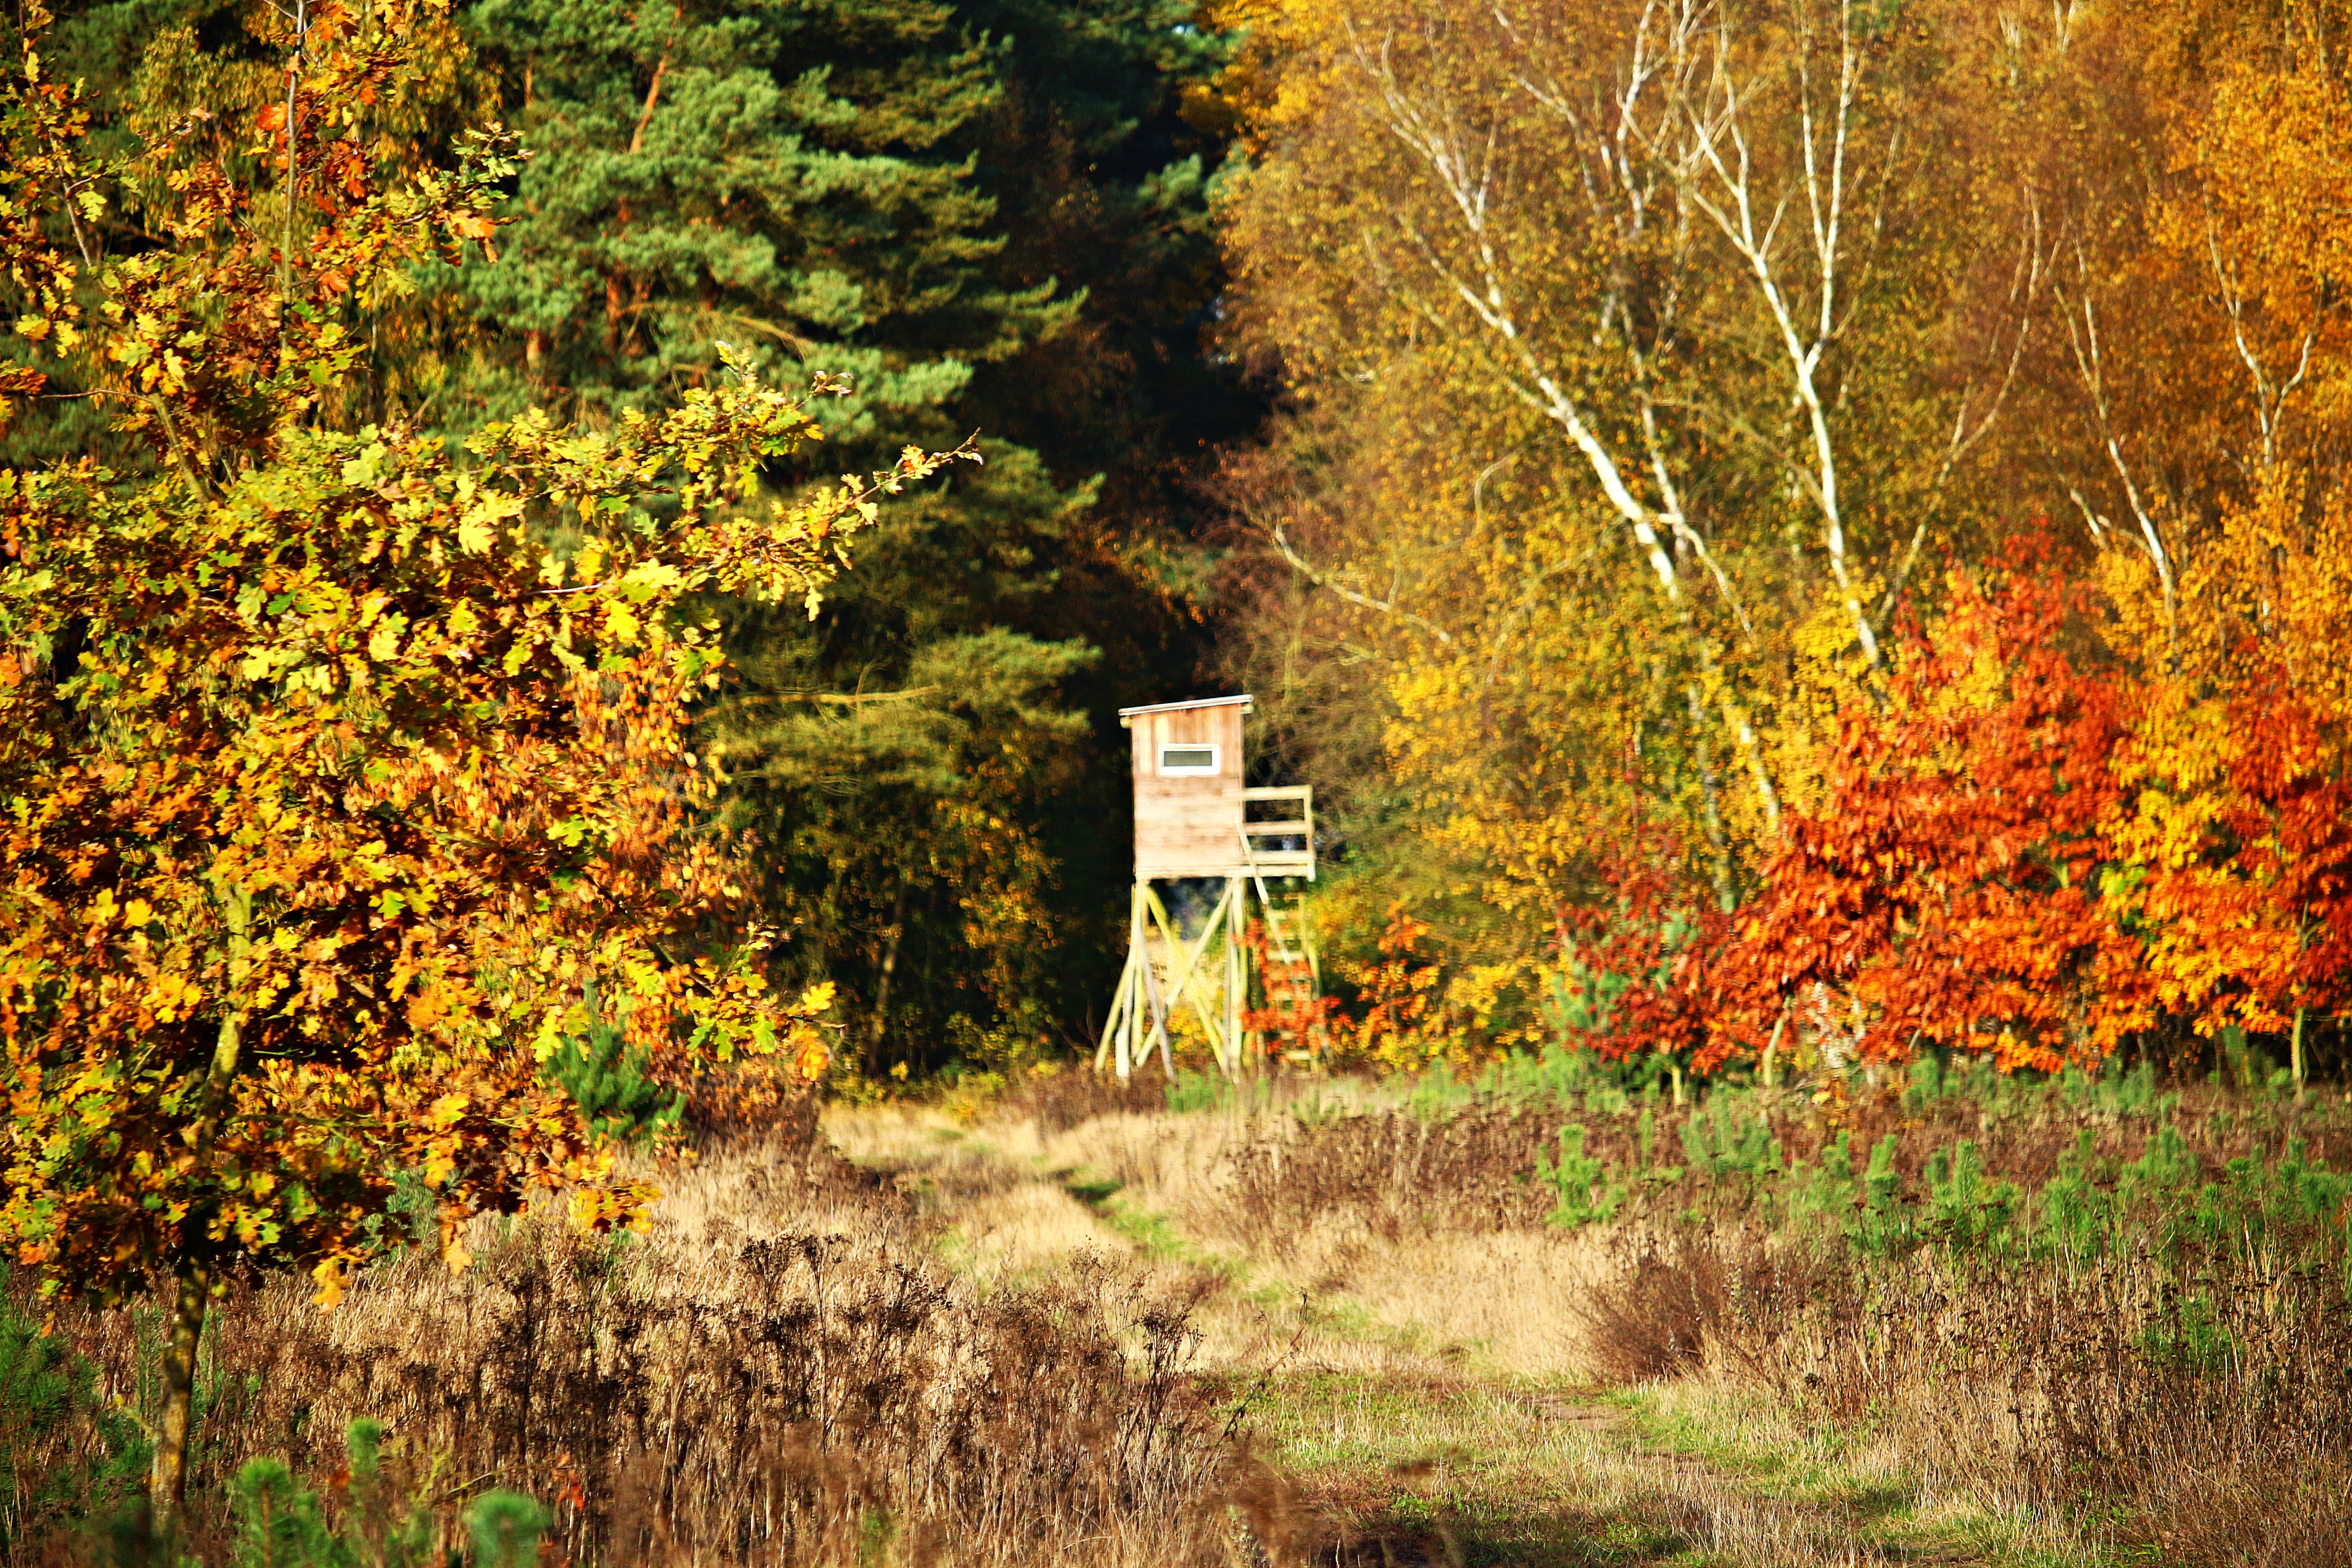
tree, nature, forest, plant, trail, meadow, sunlight, leaf, flower, perch, autumn, season, shrub, deciduous, woodland, hunting, hunter, fall foliage, autumn forest, delight, rural area, hunter was, hunter seat, hunting seat, hunting was, ansitz, woody plant